Wendover

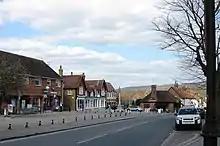
The market place in Wendover, with the Chiltern escarpment and Wendover Woods beyond

Wendover lies at approximately above sea level. It occupies a prime position at the northern end of a natural crossing point through the Chiltern Hills, which wrap around the west, south and east of the town. To the north the land slopes gently downwards towards the flat, agricultural land of the Aylesbury Vale. To the west the town is overlooked by Coombe Hill and to the east by Wendover Woods.